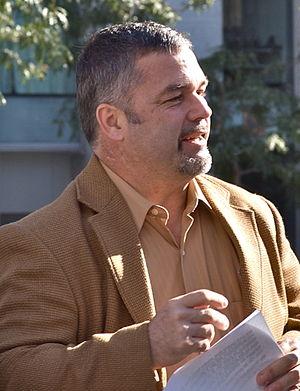
Daniel Breton lors de la campagne électorale fédérale canadienne de 2008Le cadrage de cette version de la photo est modifié par rapport à l'originale.
Sainte-Marie–Saint-Jacques est une circonscription électorale provinciale québécoise située à Montréal. Elle correspond aux quartiers de Saint-Jacques, de Sainte-Marie, du Vieux-Montréal et à une partie du Plateau Mont-Royal.
Daniel Breton, né le 18 juin 1962 à Montréal, est un environnementaliste, chroniqueur et homme politique québécois..